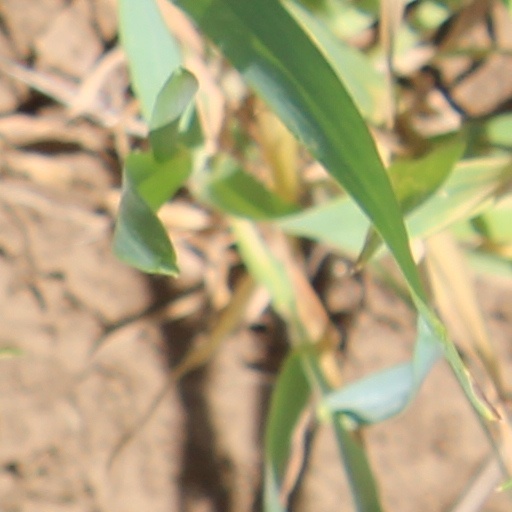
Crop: wheat